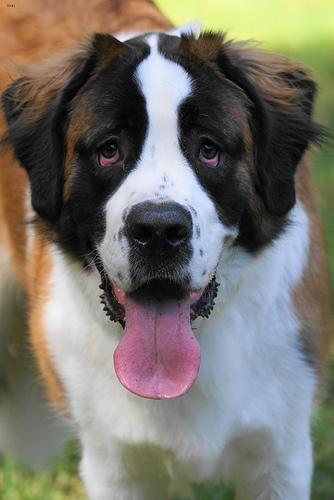
saint bernard